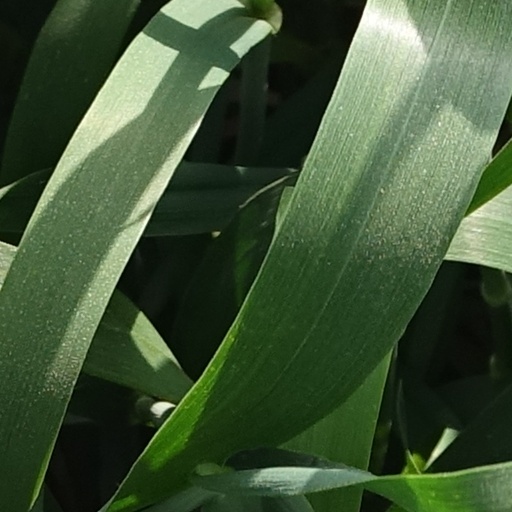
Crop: wheat